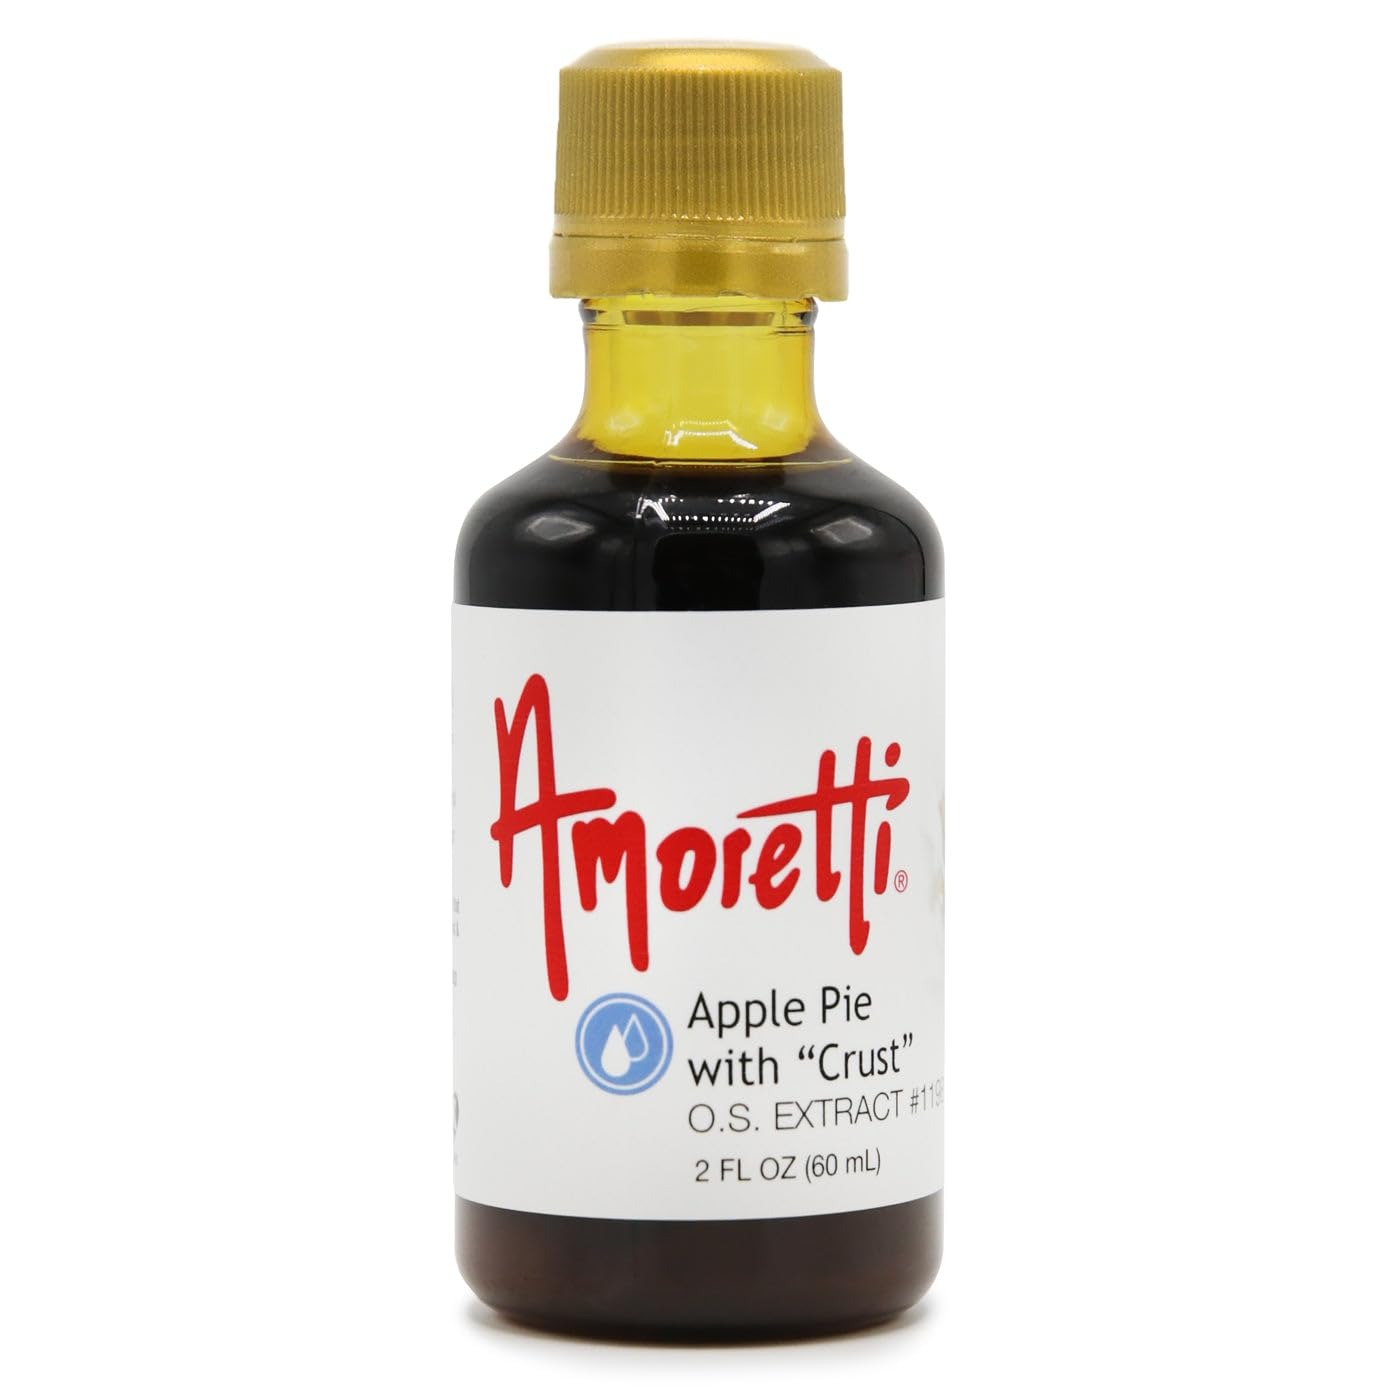
Item Name: Amoretti - Apple Pie with "Crust" Extract Oil Soluble 2 oz - Highly Concentrated & Perfect For Pastry or Savory applications, Preservative Free, Vegan, Kosher Pareve, TTB Approved, Non-GMO
Bullet Point 1: INCREDIBLE VERSATILITY: Our extracts are ideal for flavoring cakes, cookies, buttercreams, frostings, macarons, brewing, distilling and so much more.
Bullet Point 2: SPECIFICATIONS: Highly concentrated, no preservatives, no artificial colors, gluten-free, vegan Kosher Pareve, keto-friendly, bake-proof, and freeze-thaw stable.
Bullet Point 3: HIGHEST QUALITY: We use only the finest and freshest ingredients to deliver delicious natural flavors in each serving.
Bullet Point 4: Preservative-Free
Bullet Point 5: Bake-Proof & Freeze-Thaw Stable
Product Description: Spiced, Vibrant, TartEnhance your gourmet creations with Amoretti's Apple Pie with "Crust" Oil-Soluble Extract. A trusted choice among industry professionals, our extracts are naturally flavored, highly concentrated, and very versatile. Deliver the irresistible flavors of crisp apples, nutty cinnamon, and flaky crust straight into all your favorite culinary applications. Empower your imagination — with Amoretti!Product Details
Value: 2.0
Unit: Ounce

Price: 43.62